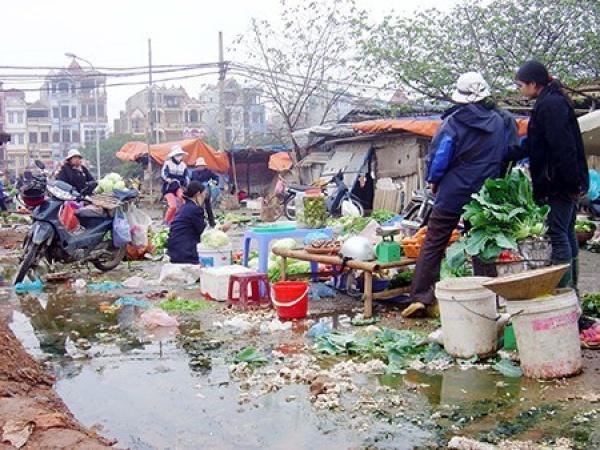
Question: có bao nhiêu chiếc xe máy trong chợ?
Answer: có hai chiếc xe máy trong chợ